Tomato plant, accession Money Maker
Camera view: bottom (45 deg); turntable rotation: 240 degrees
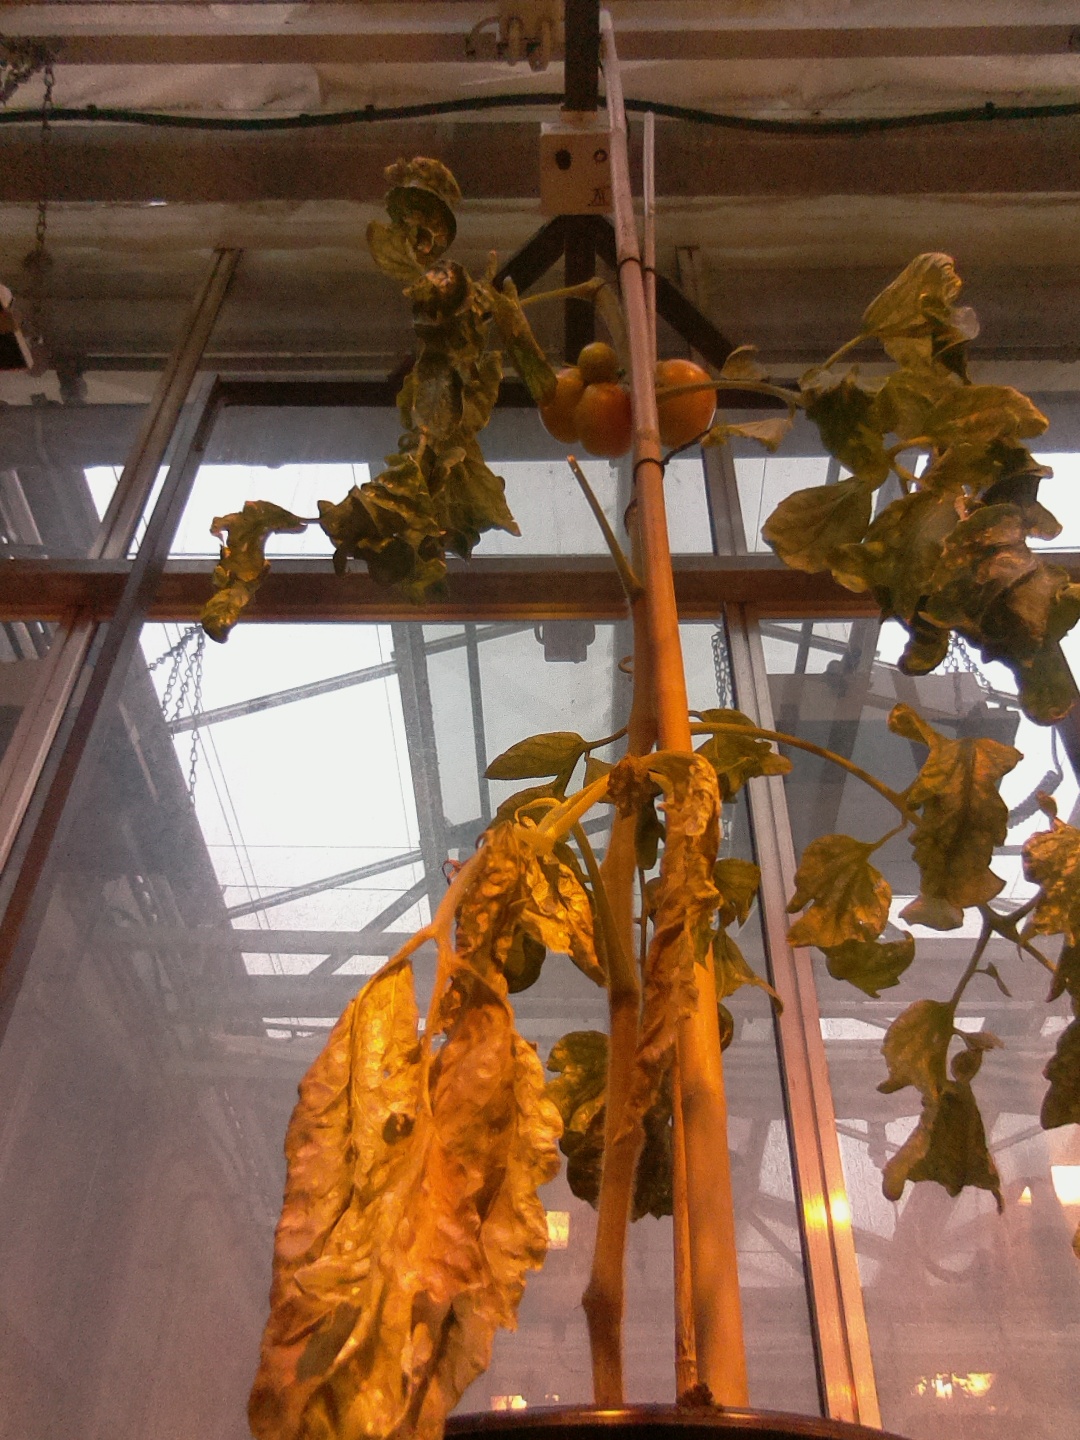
BBCH growth stage 80: fruits start showing typical ripe color (orange -> red)